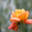
Label: rose